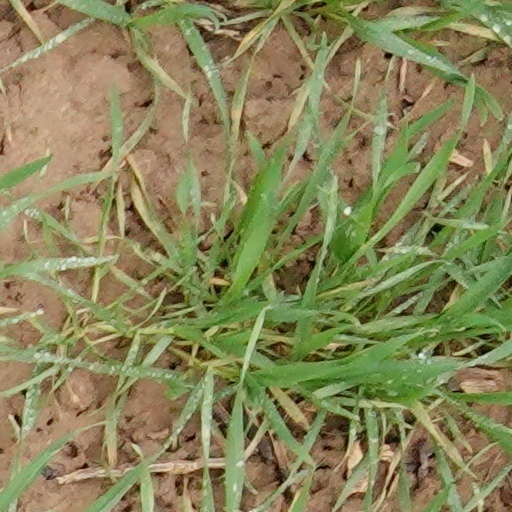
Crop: wheat